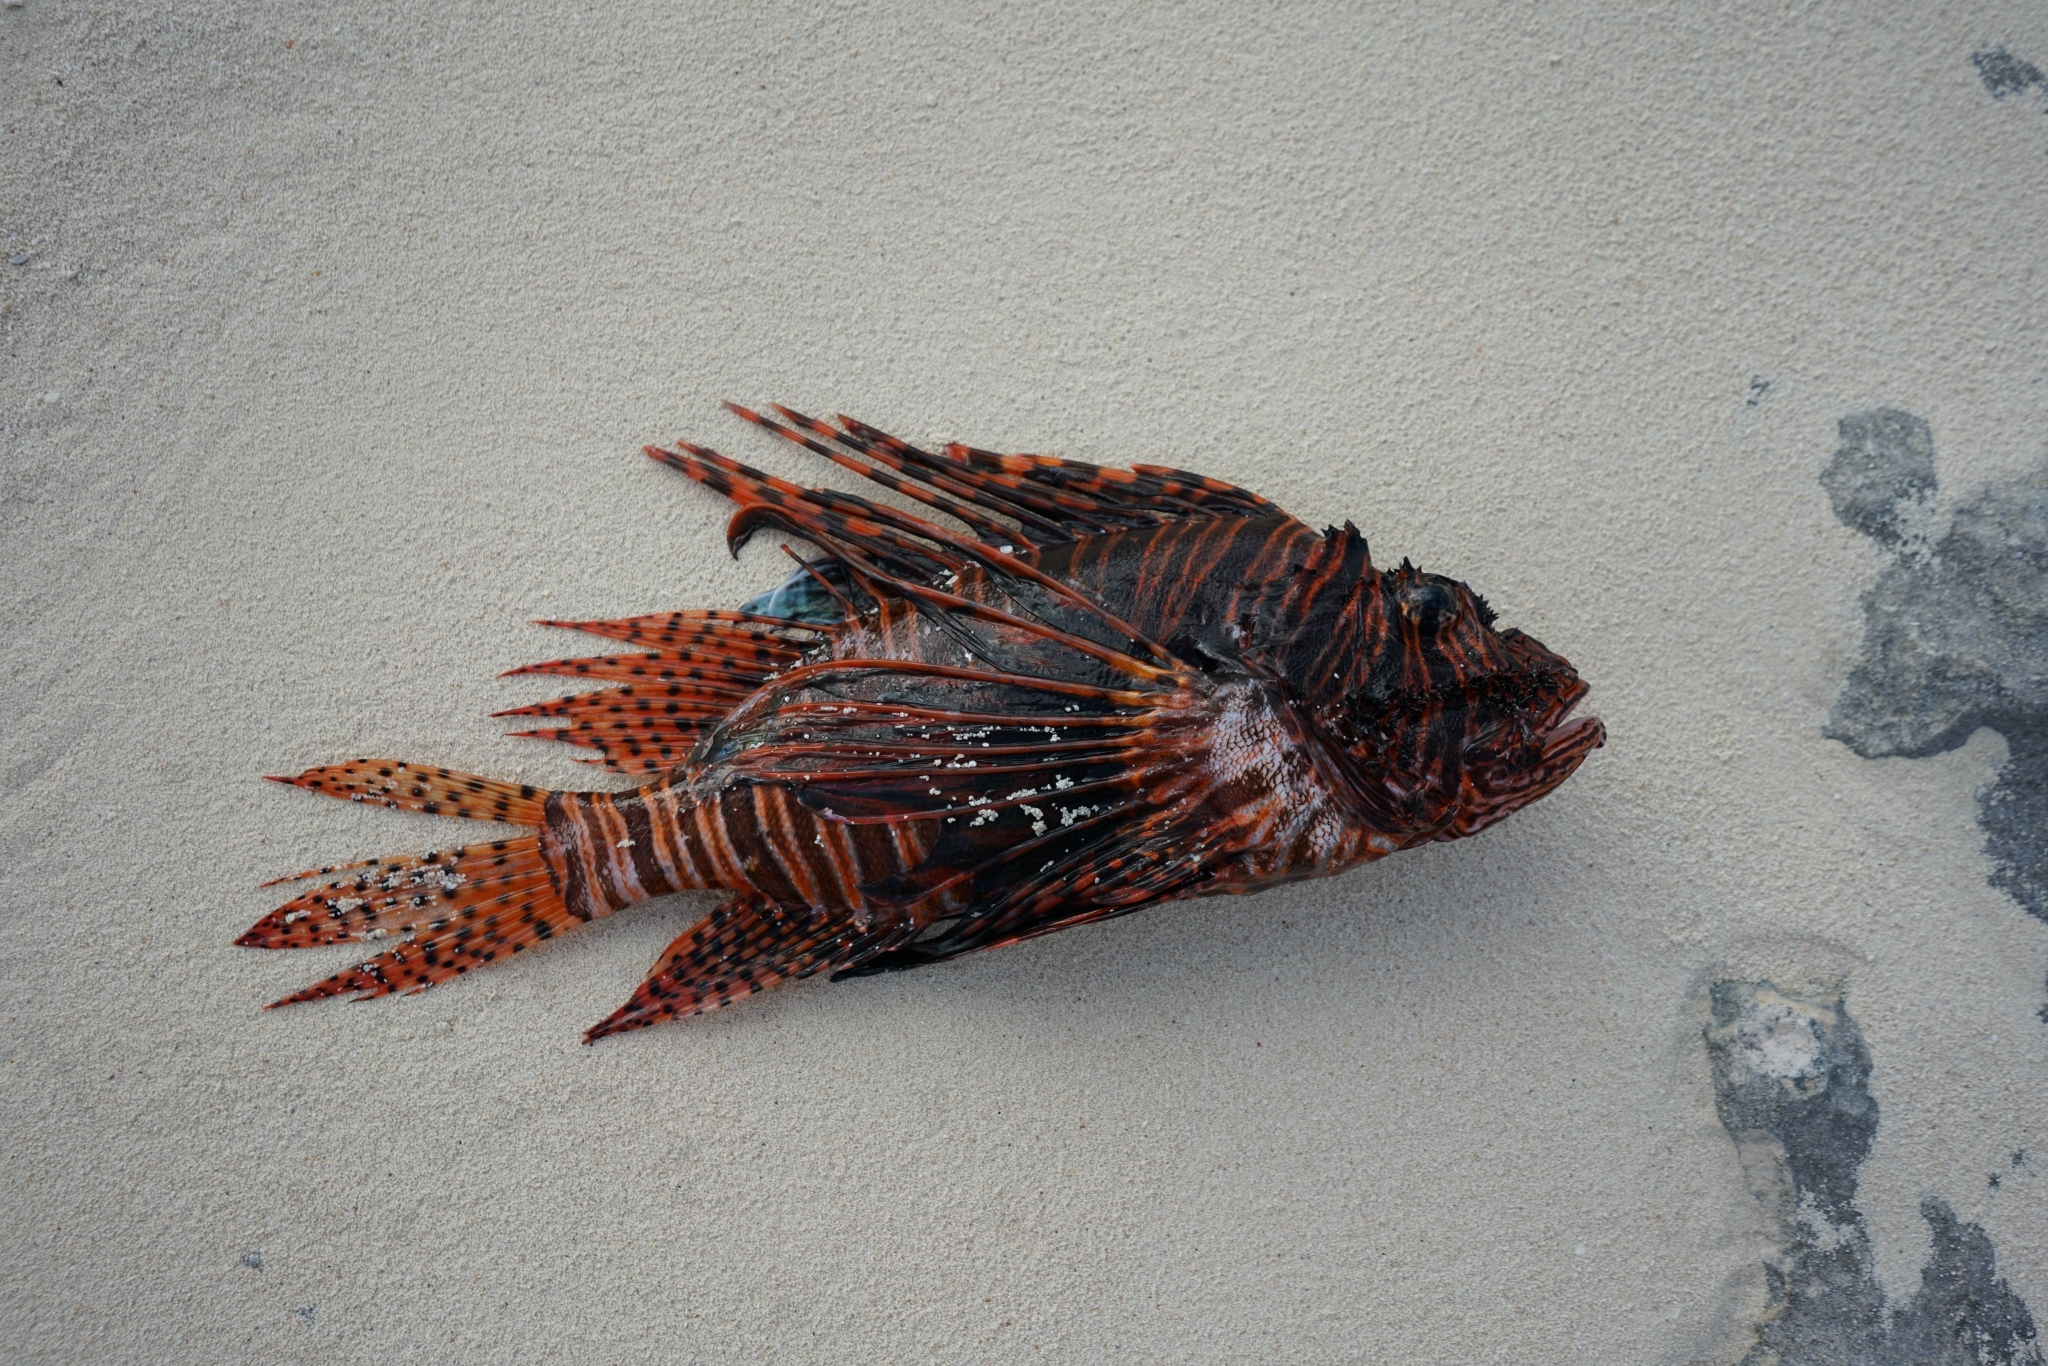
Pterois volitans (Red Lionfish)